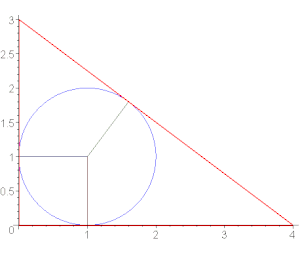
triangle (3,4,5) avec son cercle inscrit de rayon 1
En arithmétique, un triplet pythagoricien ou triplet de Pythagore est un triplet d'entiers naturels non nuls vérifiant la relation de Pythagore : a² + b² = c². Le triplet pythagoricien le plus « simple » est. Il est également le plus connu, ainsi que ses multiples, …